Church of Ireland

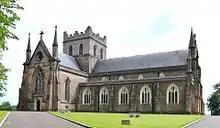
St Patrick's Cathedral, Armagh

Following the legal union of Ireland and the Kingdom of Great Britain by the Act of Union 1800, the Church of Ireland was also united with the Church of England to form the United Church of England and Ireland. At the same time, one archbishop and three bishops from Ireland (selected by rotation) were given seats in the House of Lords at Westminster, joining the two archbishops and twenty-four bishops from the Church of England.